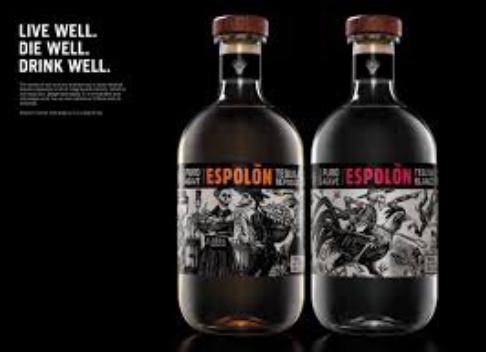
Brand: Espolon
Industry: Food